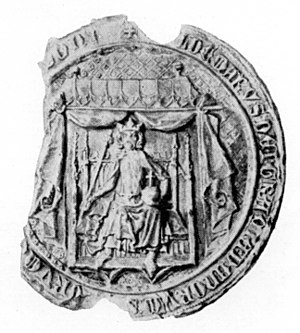
Valdemar Atterdag
Valdemar Atterdags kongelige segl
Valdemar Atterdag søn af Christoffer 2. var konge af Danmark 1340-1375. Han genforenede Danmark efter den kongeløse tid hvor landet var pantsat, primært til de holstenske grever Gerhard den Kullede og Johan den Milde. Den sorte død ramte landet under Valdemar Atterdags regeringstid. Med hustruen Helvig fik han seks børn, men kun ét, Margrete 1., overlevede ham.